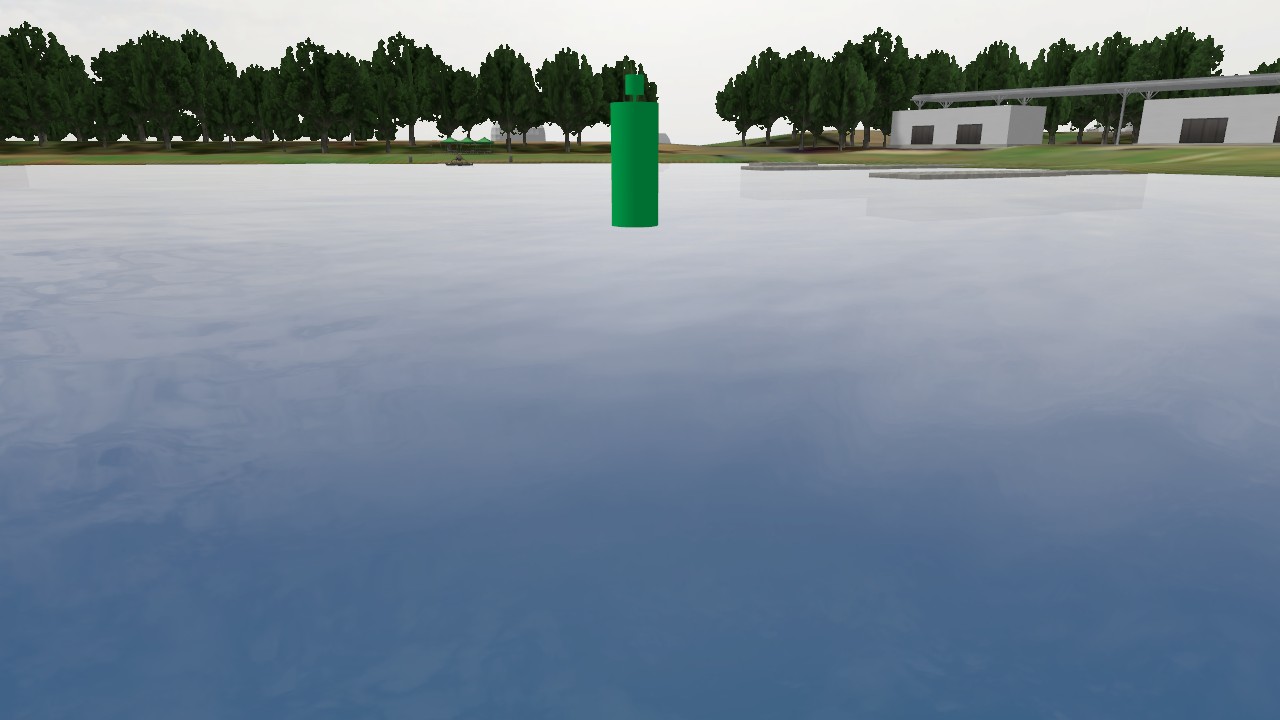
Label: lateral_port
Descriptions: green cylinder top mark ||| port-hand buoy painted in solid green ||| uniform green surface without any stripes